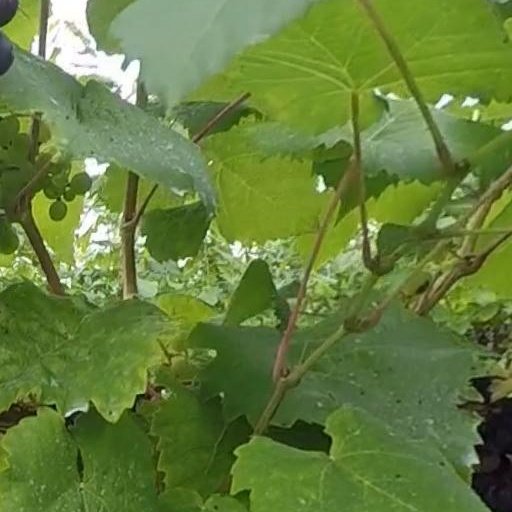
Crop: grape